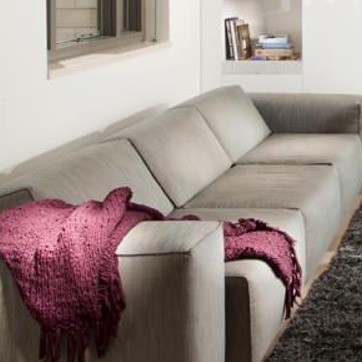
Material: leather